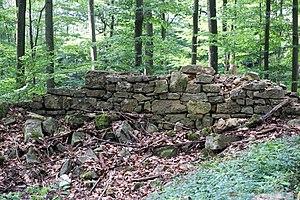
Steinsel, ruines du Geeschterhaischen au Grunewald.